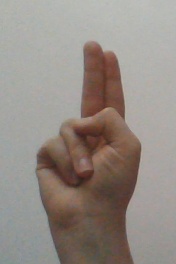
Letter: taa